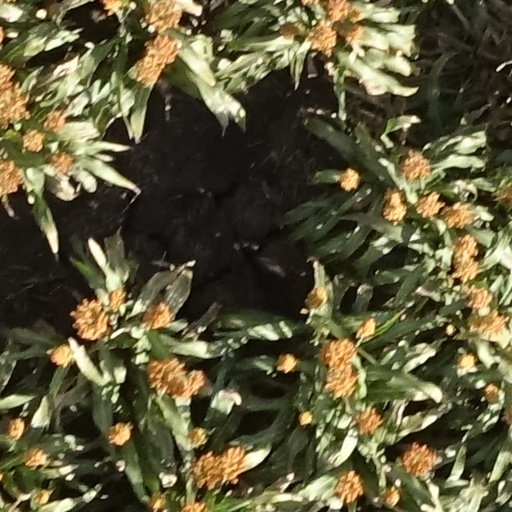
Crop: sorghum